Avondale Agricultural Research Station

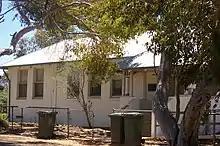
The heritage list laboratory built for Dr Bennetts' research

A Braxy-like disease originated in the Beverley-York region in 1915. Over the next 15 years it spread across most of the state's farming districts. Flock losses generally were around 5% though there were reported cases of 30% loss. In 1918 Professor Dakin of the University of Western Australia identified the disease as a toxaemia of bacterial origin but was unable to establish the source.